Kamen Rider Build

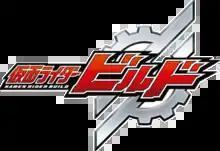

is a Japanese tokusatsu drama and the 28th entry of Toei Company's "Kamen Rider" metaseries. It is the nineteenth series to debut during the Heisei era. The show premiered on September 3, 2017, following the finale of "Kamen Rider Ex-Aid", joining "Uchu Sentai Kyuranger" and later, "Kaitou Sentai Lupinranger VS Keisatsu Sentai Patranger" in the Super Hero Time line-up. It is the first series with a science motif.